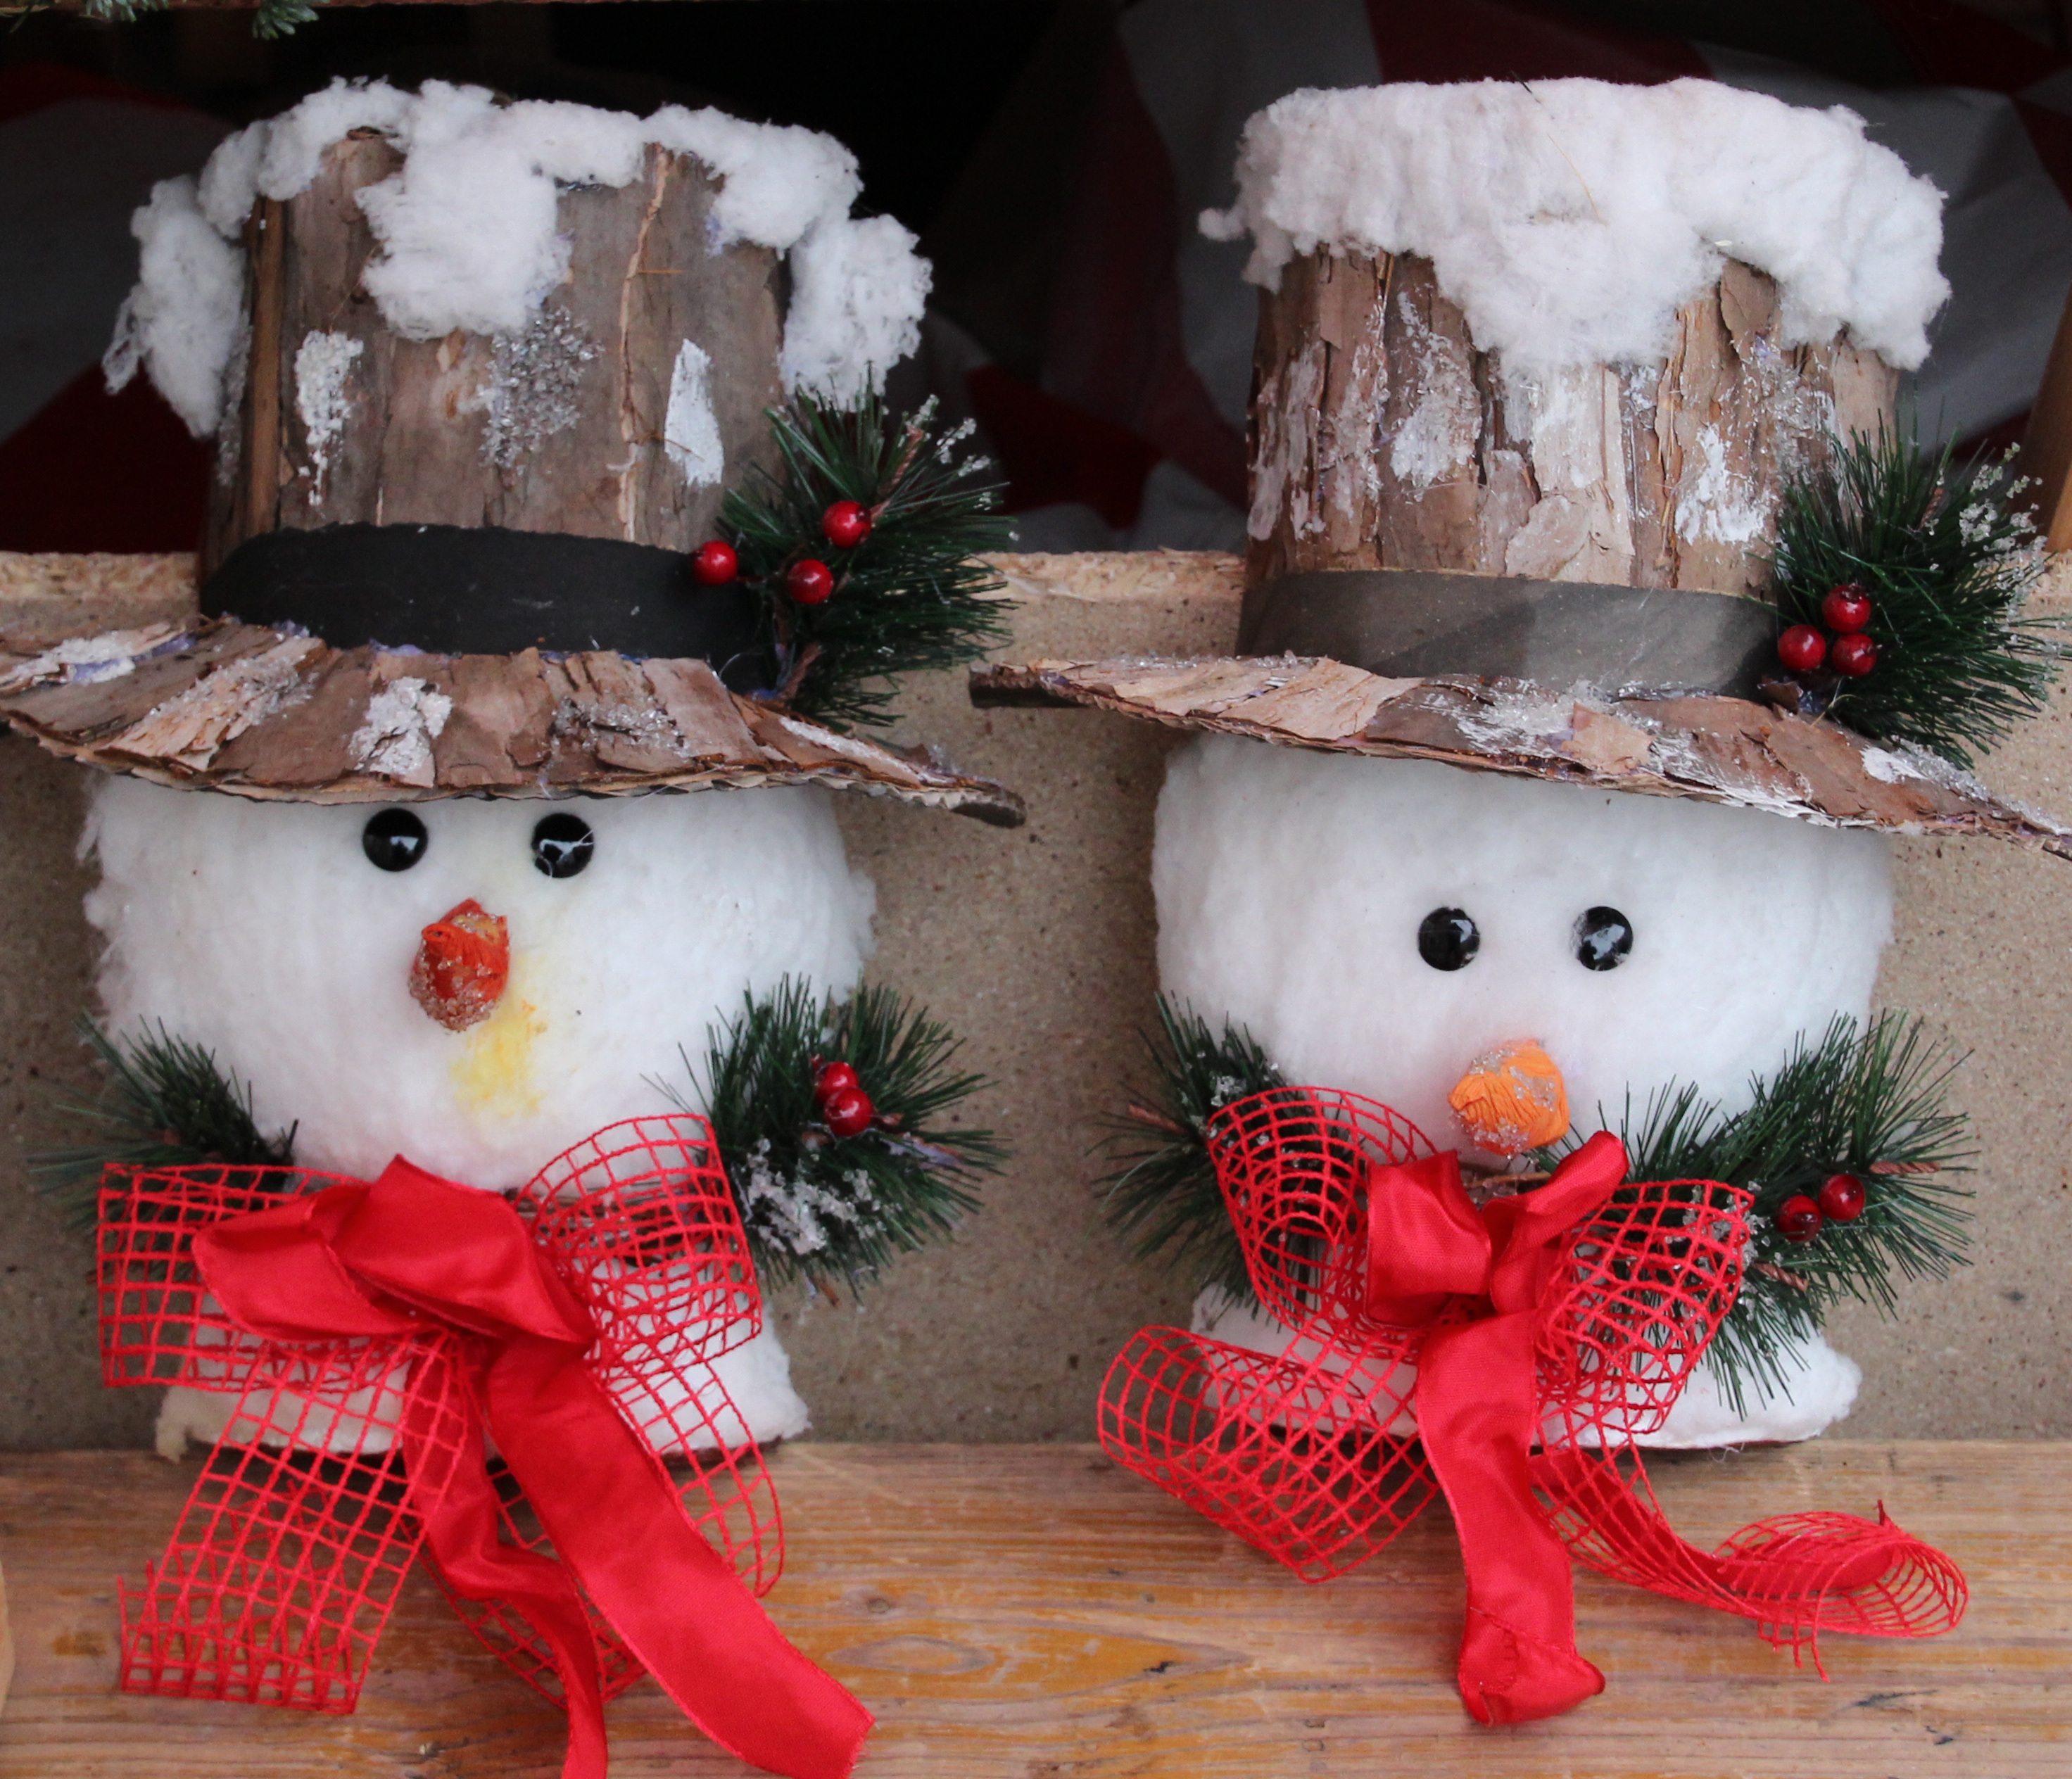
winter, decoration, christmas, decor, christmas decoration, cap, snowman, figures, snow man